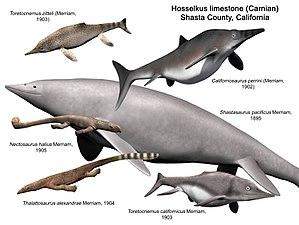
Toretocnemus est un genre éteint d'ichthyosaures ayant vécu au Trias supérieur, soit il y a environ entre ≃237 à ≃227 millions d'années.
Nectosaurus est un genre éteint de « reptiles » marins thalattosauriens de la super-famille des Thalattosauroidea. Il a vécu au Trias supérieur sur la côte est de l'actuel océan Pacifique. Les spécimens de Nectosaurus ont été trouvés en Californie parmi la faune fossile de vertébrés des calcaires d'Hosselkus du comté de Shasta.